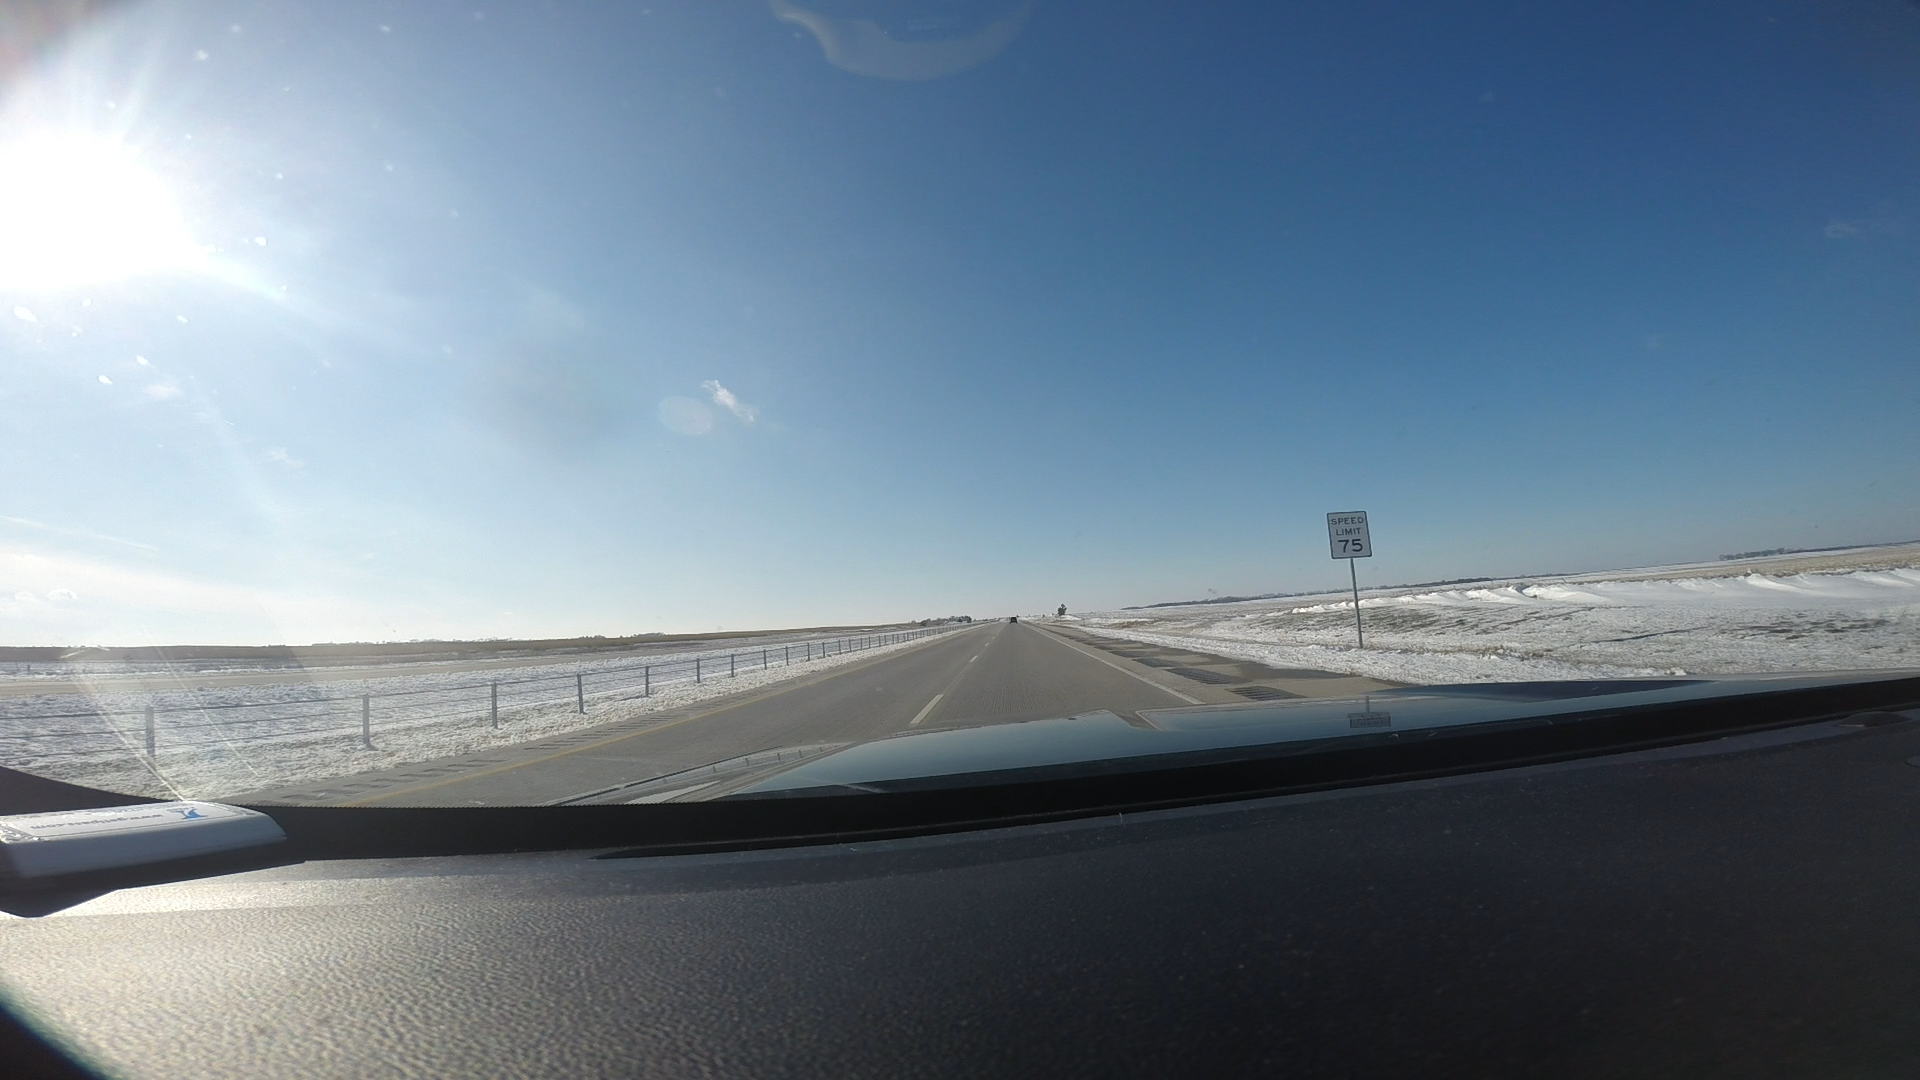
Speed limit sign label: mph75